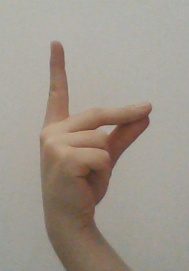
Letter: ta